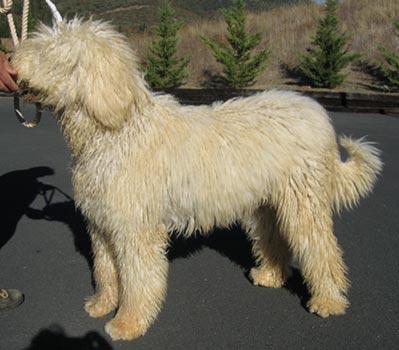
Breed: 318-n000115-komondor